Trpinja

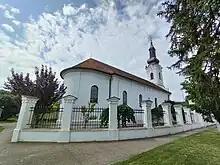
Church of the Transfiguration of the Lord, Trpinja

Church of the Transfiguration of the Lord is a Serbian Orthodox church in village of Trpinja listed in Register of Cultural Goods of Croatia. On the territory of the municipality there are also Serbian Orthodox Church of St. George in Bobota as well as churches in Vera, Pačetin and Bršadin. There is also Roman Catholic church in village of Ćelije.